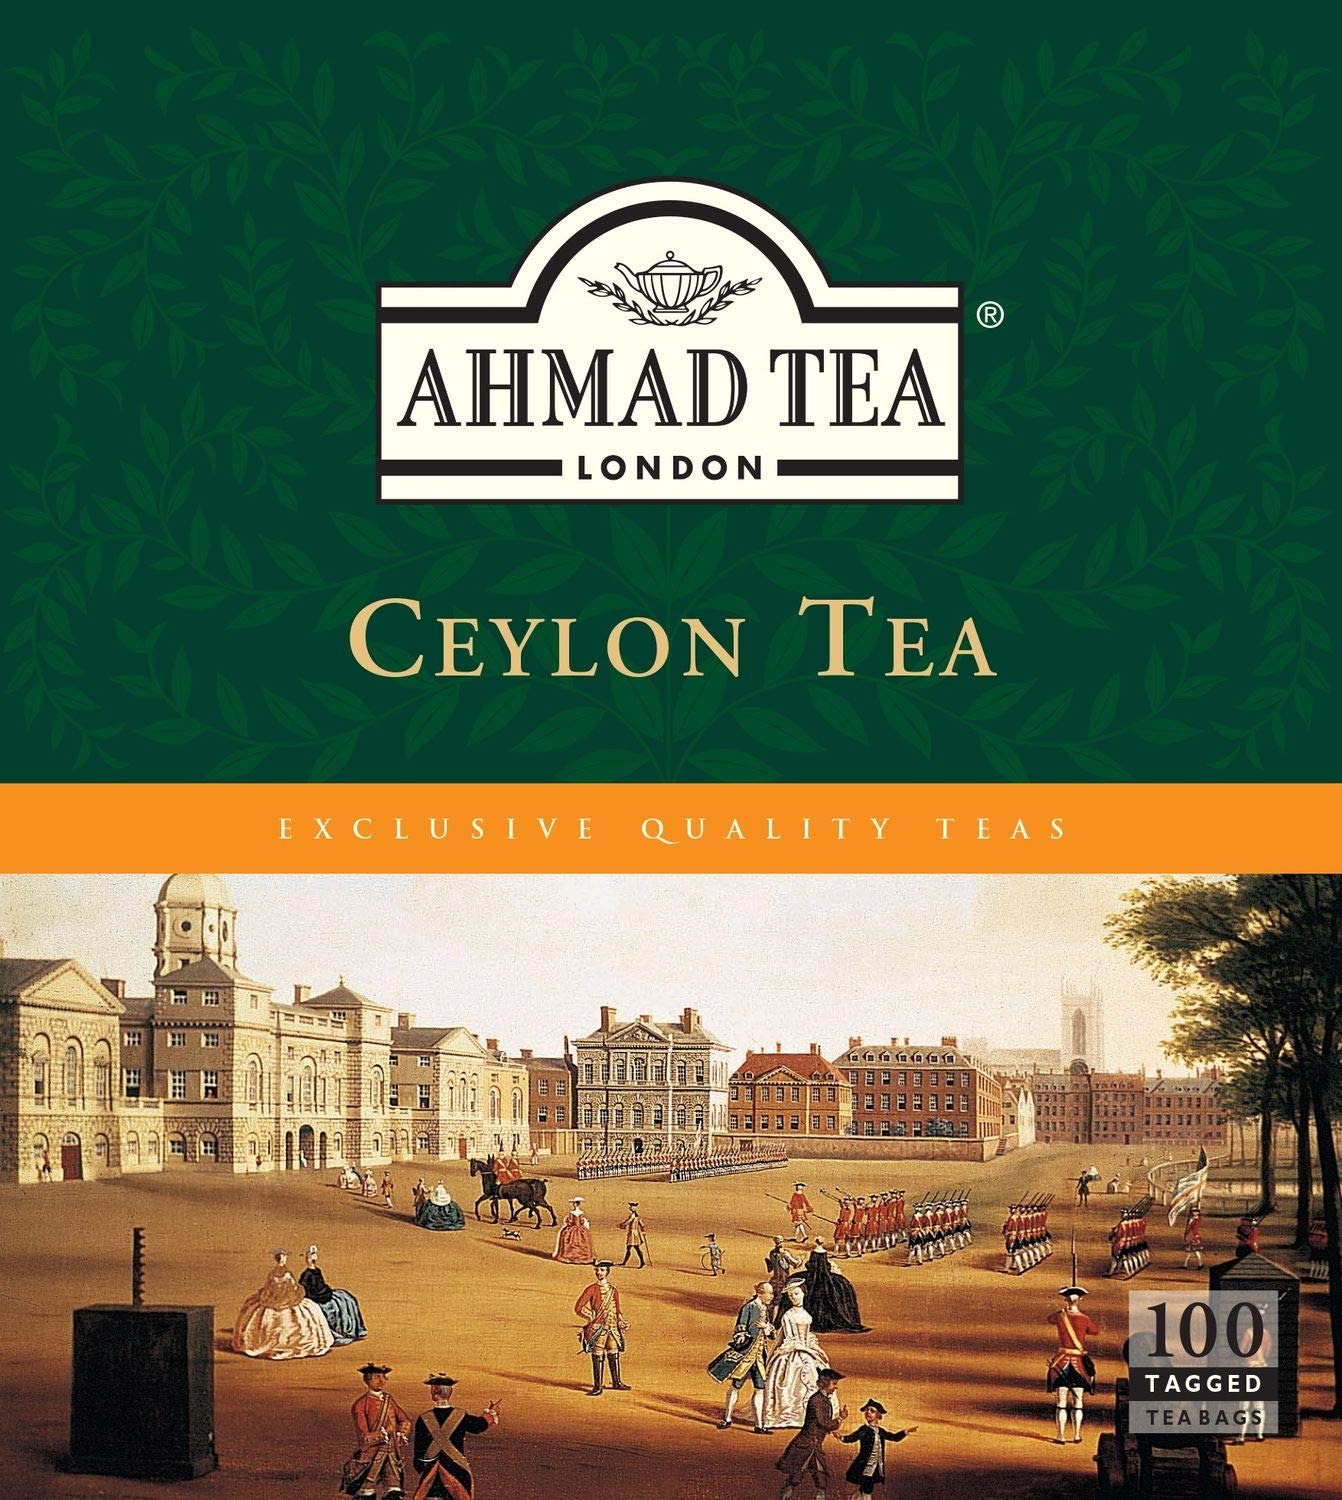
Item Name: Ahmad Tea Ceylon tagged teabags, no envelopes, 100 count (Pack of 1)
Bullet Point 1: DELICIOUS & SATISFYING FLAVOR – Ahmad Tea earned 22 Great Taste Awards, Ceylon being one of our most popular teas. A beautiful rich amber hue with fresh and zesty aromas.
Bullet Point 2: QUALITY INGREDIENTS – Committing to quality and consistency, Ahmad Tea blends only the finest leaves cultivated from our trusted growers and tea gardens around the world.
Bullet Point 3: BREWING YOUR TEA – Ceylon tea is offered in loose leaf and tagged tea bags. Steep according to the recommended time on the pack. Pairs well with milk or lemon and fruity cakes and pastries.
Bullet Point 4: TEA BENEFITS – Strong antioxidant properties that help support heart health and boosts your immune system. Ceylon tea is naturally caffeinated, sugar-free, and a great substitute for coffee and soft drinks.
Bullet Point 5: ETHICAL TEA PRACTICES – We are proud to support the Ethical Tea Partnership, who are working towards the lives of tea workers and their environment worldwide.
Value: 100.0
Unit: Count

Price: 20.855